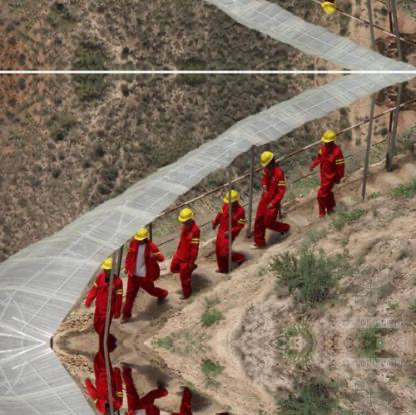
Objects in the image:
label: helmet
label: helmet
label: helmet
label: helmet
label: helmet
label: helmet
label: helmet
label: helmet